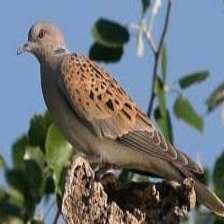
Species: EUROPEAN TURTLE DOVE
Scientific name: STREPTOPELIA TURTUR